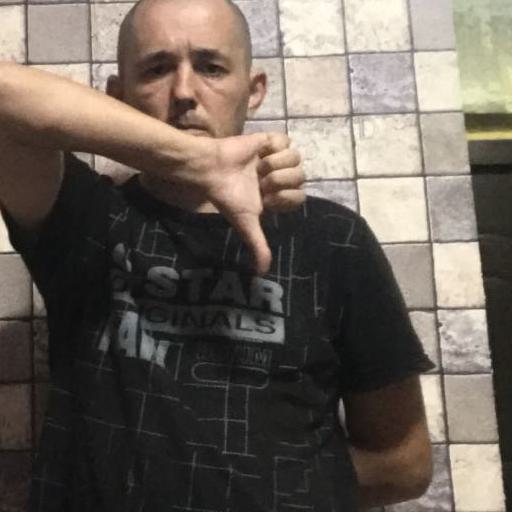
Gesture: dislike